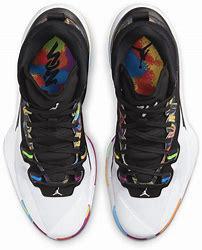
Brand: Jordan
Model: Zion 1